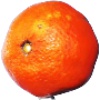
Label: Clementine 1